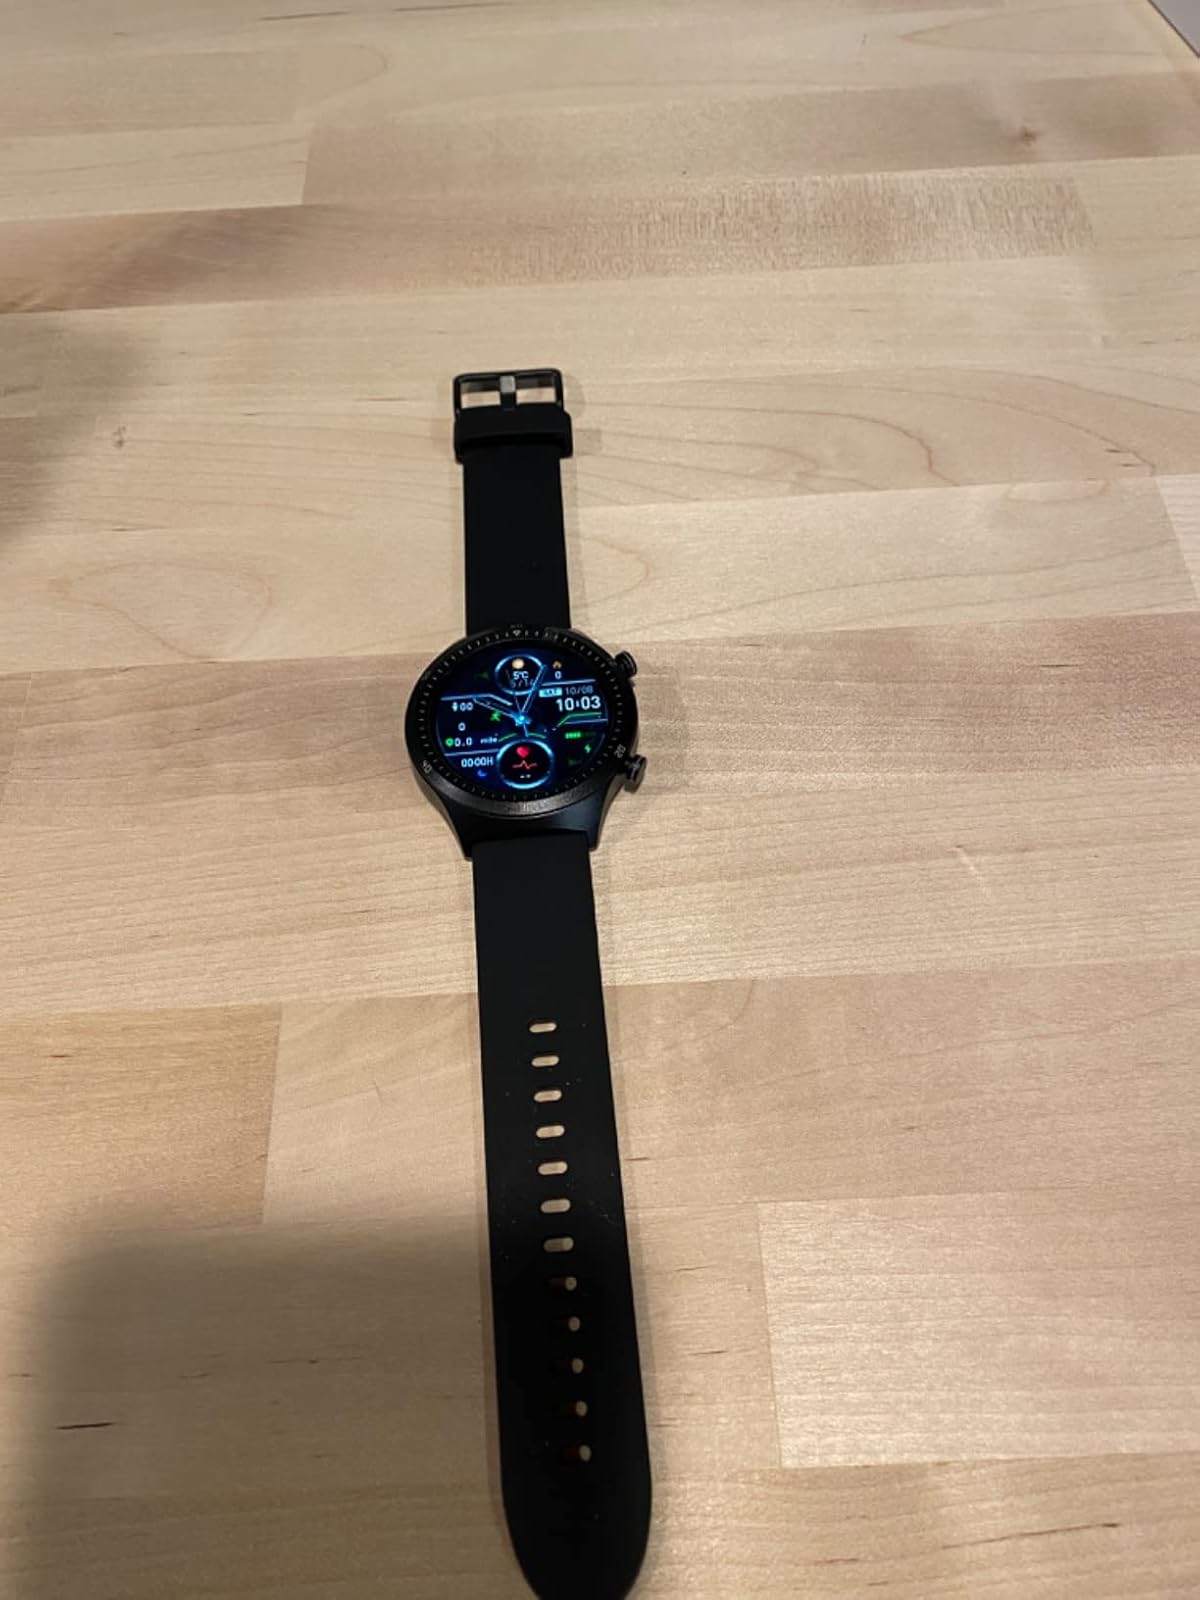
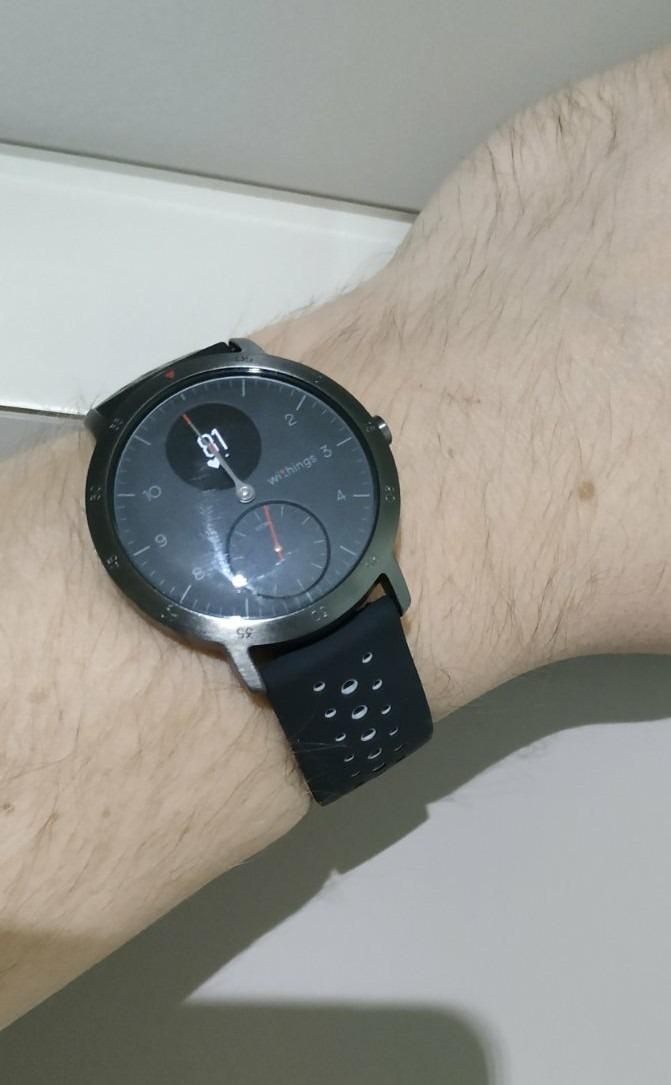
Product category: smartwatch
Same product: no